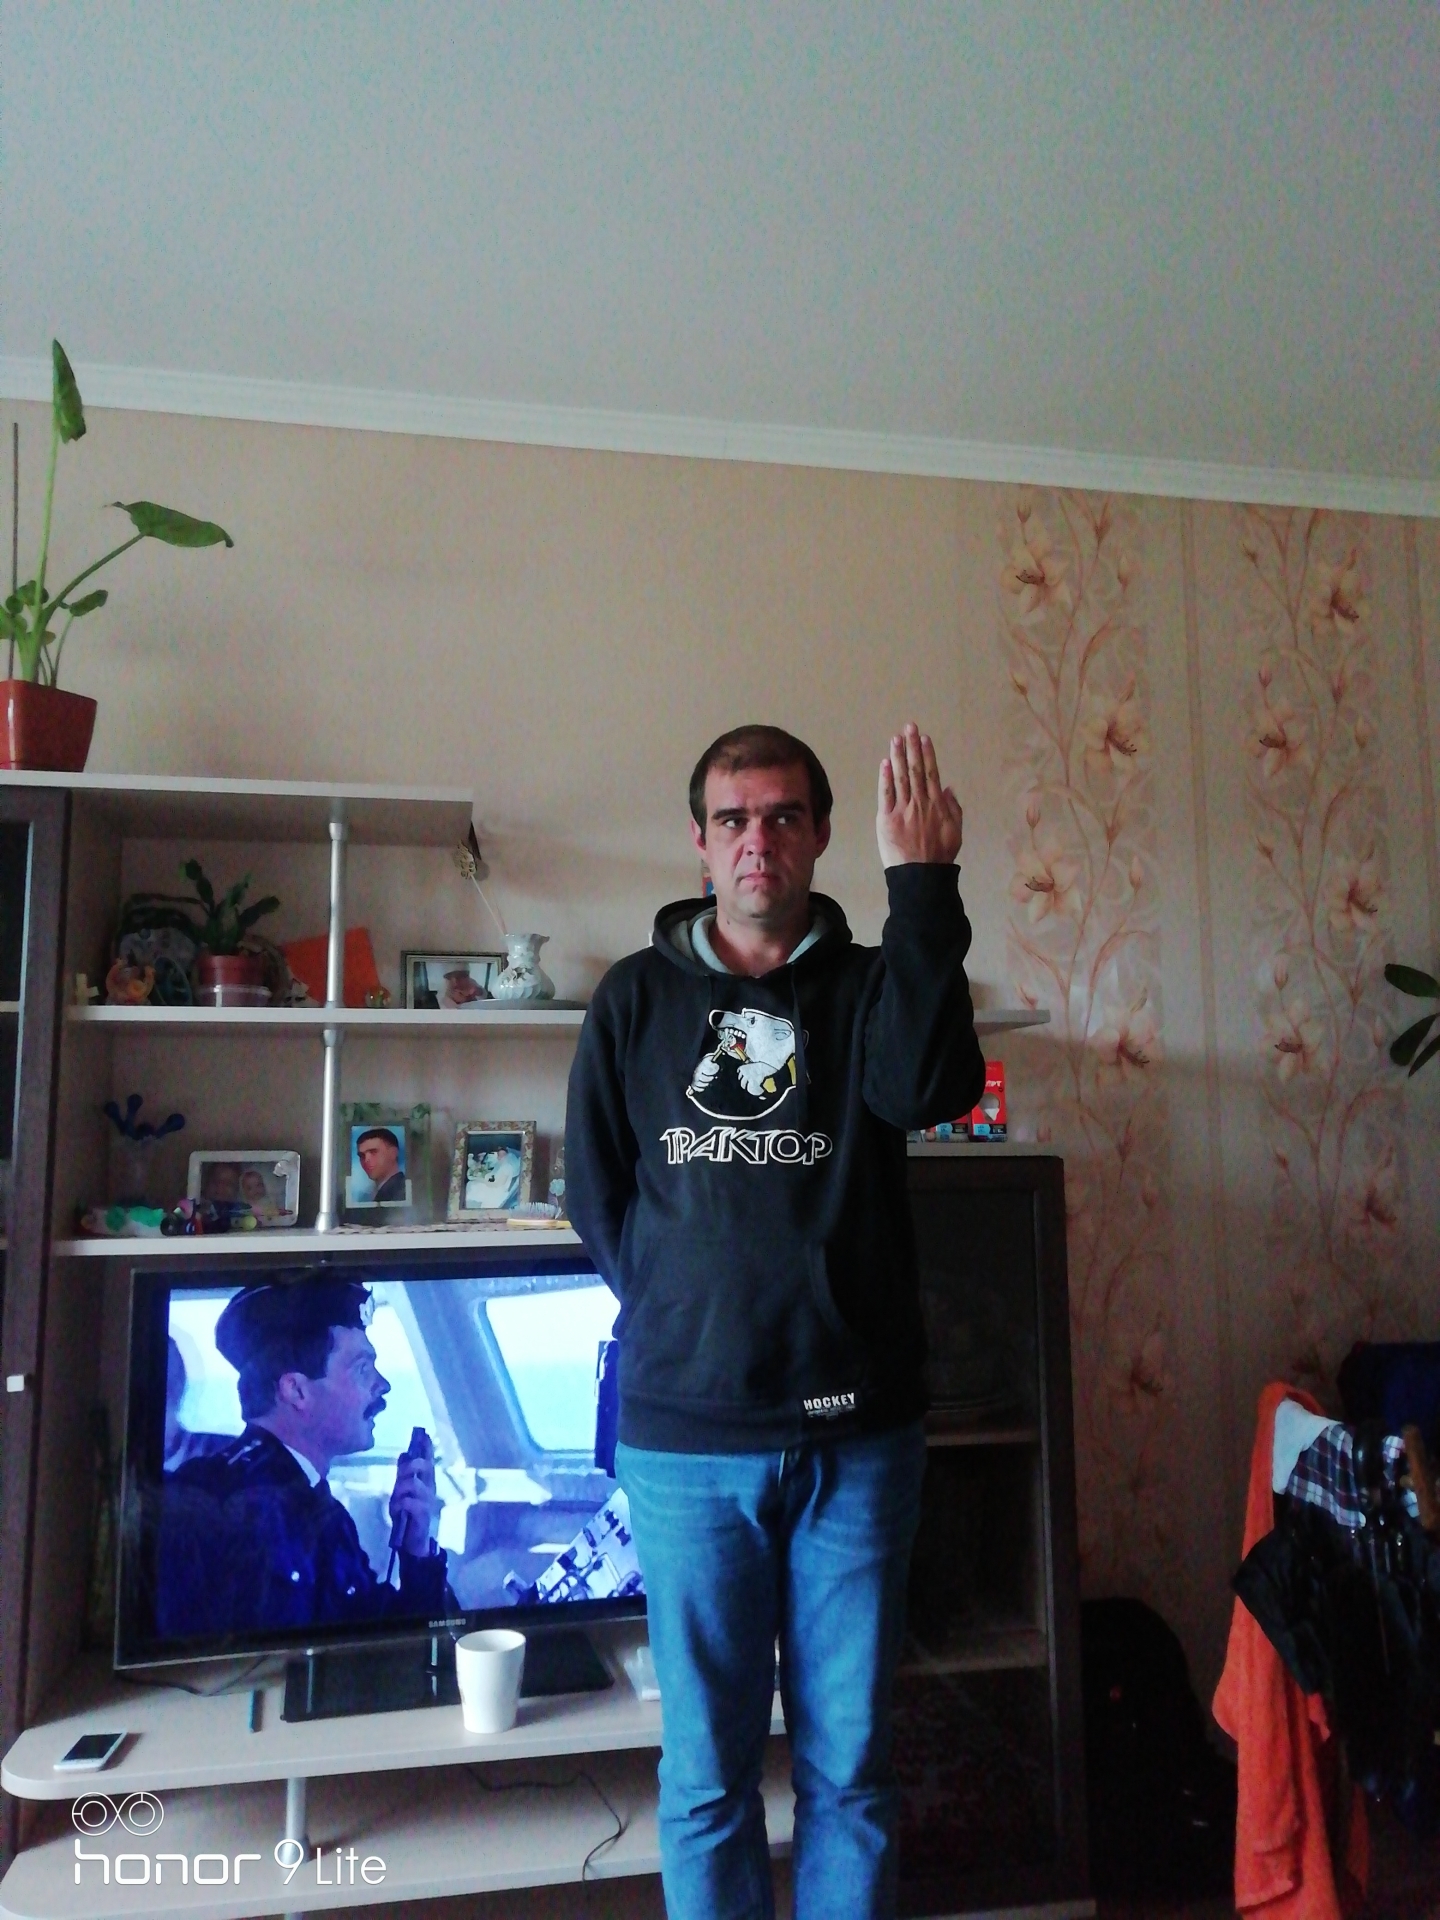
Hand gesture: stop_inverted